Alone (1999 film)

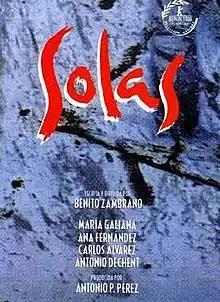
Spanish film poster

Alone is a 1999 Spanish film written and directed by Benito Zambrano which stars María Galiana, Ana Fernández, Carlos Álvarez, and Antonio Dechent.